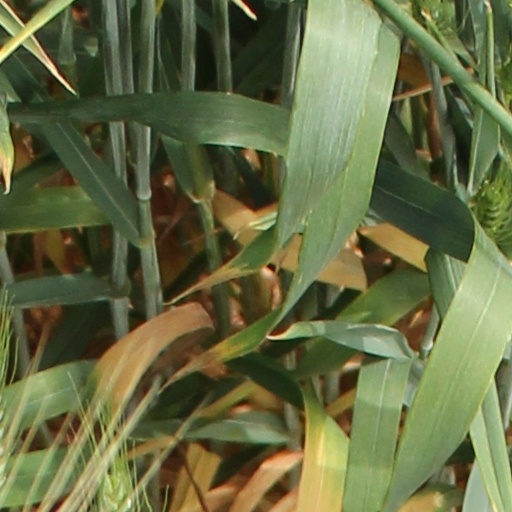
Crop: wheat